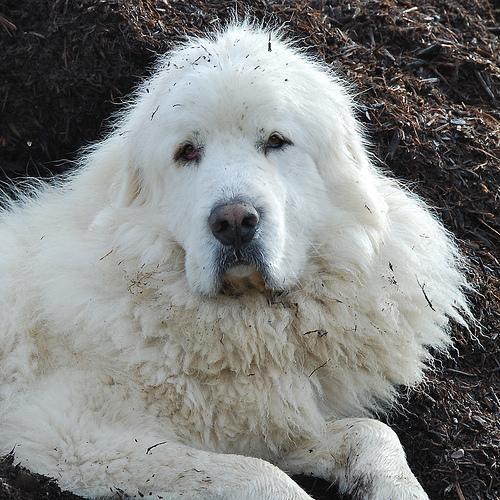
great pyrenees